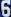
Number: 6